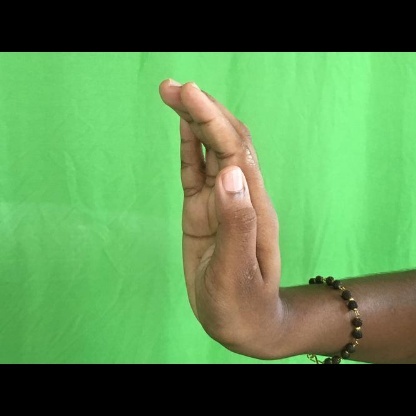
Mudra: Sarpasirsha